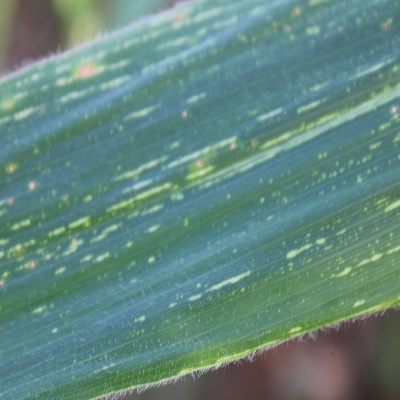
Crop: Maize
Condition: leaf spot